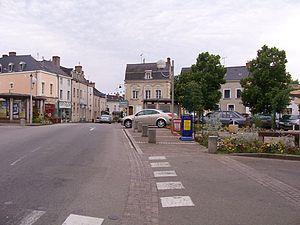
Cossé-le-Vivien est une commune française située dans le département de la Mayenne en région Pays de la Loire, peuplée de 3 134 habitants.